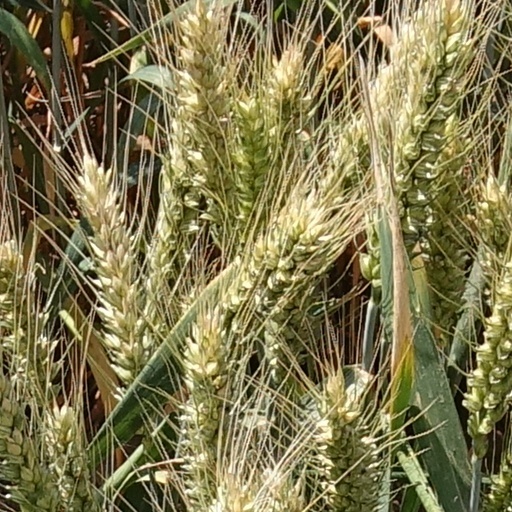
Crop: wheat